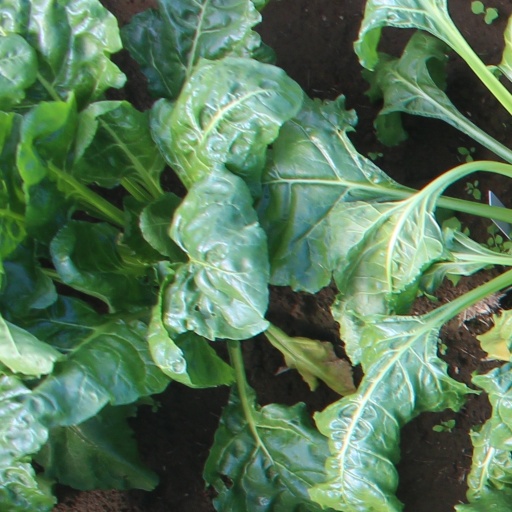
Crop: sugar beet